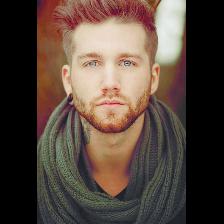
Label: Human